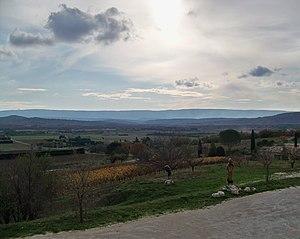
Vignes près de Jucas (84)
Joucas est une commune française située dans le département de Vaucluse, en région Provence-Alpes-Côte d'Azur.